Power of Evil

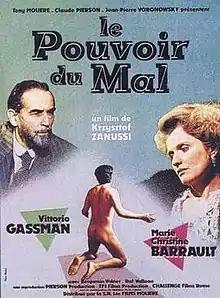

Power of Evil (also known as "Paradigm") is a 1985 French-German-Italian drama film written and directed by Krzysztof Zanussi.